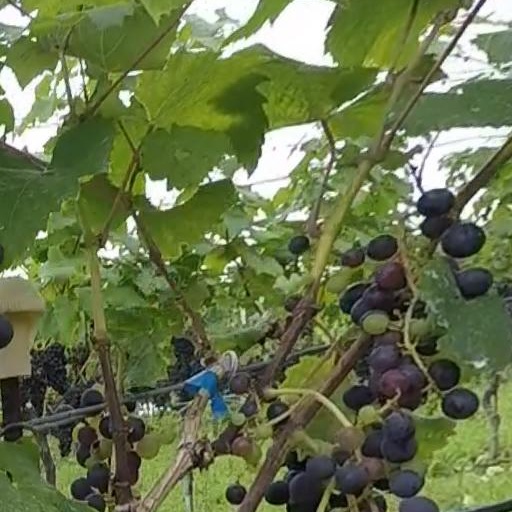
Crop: grape